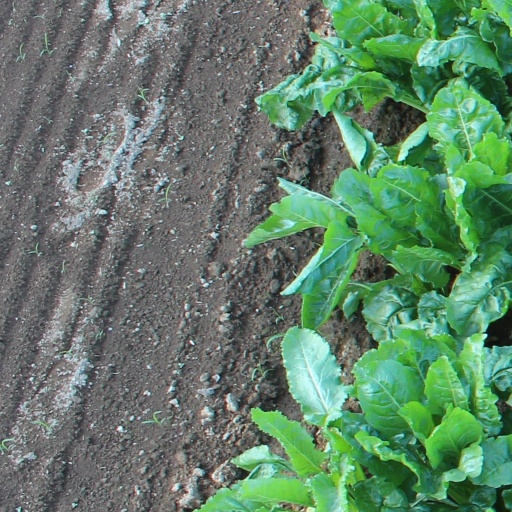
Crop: sugar beet